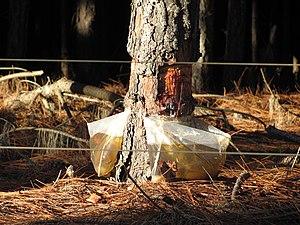
Le pot de résine ou pot à résine est un récipient en terre cuite destiné à recevoir la résine qui s'écoule de la care d'un pin gemmé. Son usage est associé au gemmage pratiqué dans les Landes de Gascogne jusqu'à la fin du XXᵉ siècle.